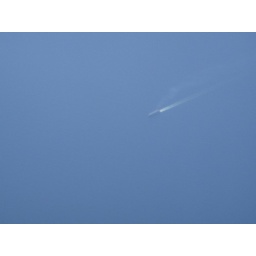
A view of a ship in the ocean from the plane.